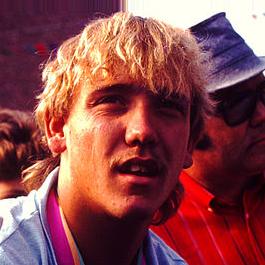
Age: 21